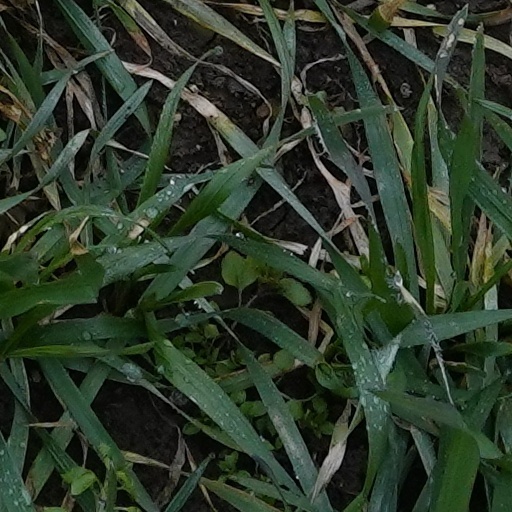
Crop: wheat